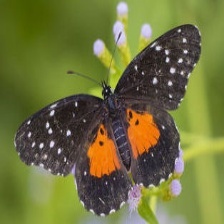
Species: CRIMSON PATCH